Raphael Demos

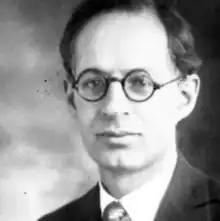
Demos in 1927

Raphael Demos (January 23, 1892 – August 8, 1968) was a Greek-American philosopher. He was Alford Professor of Natural Religion, Moral Philosophy and Civil Polity at Harvard University and an authority on the work of Plato. At Harvard, he taught Martin Luther King Jr.